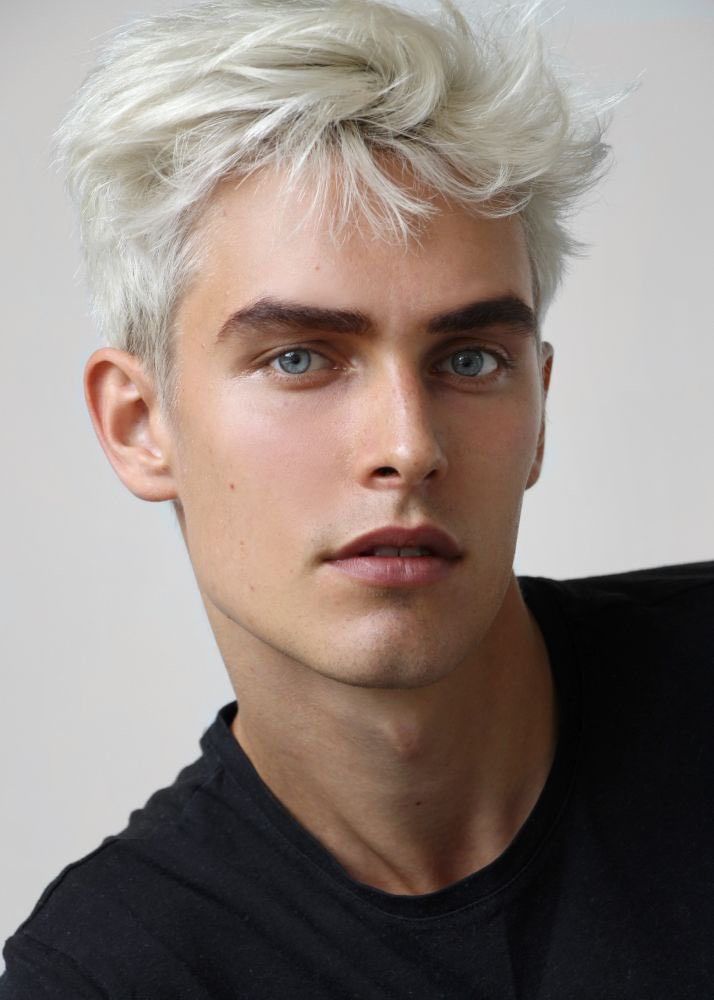
Gender: men